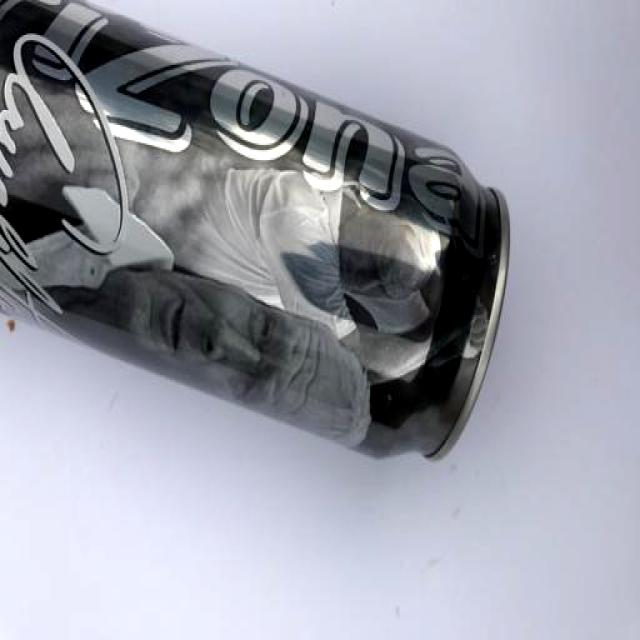
Label: Metal